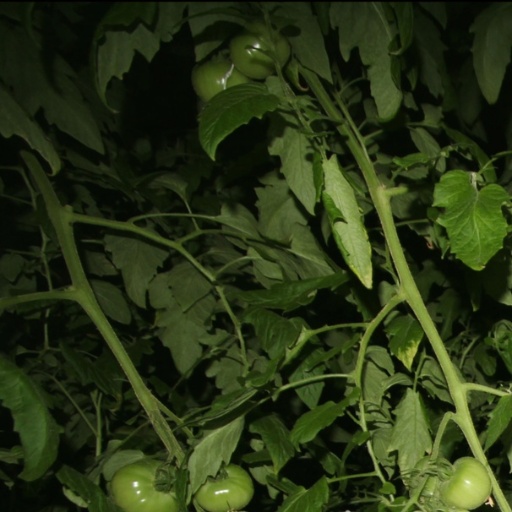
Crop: tomato